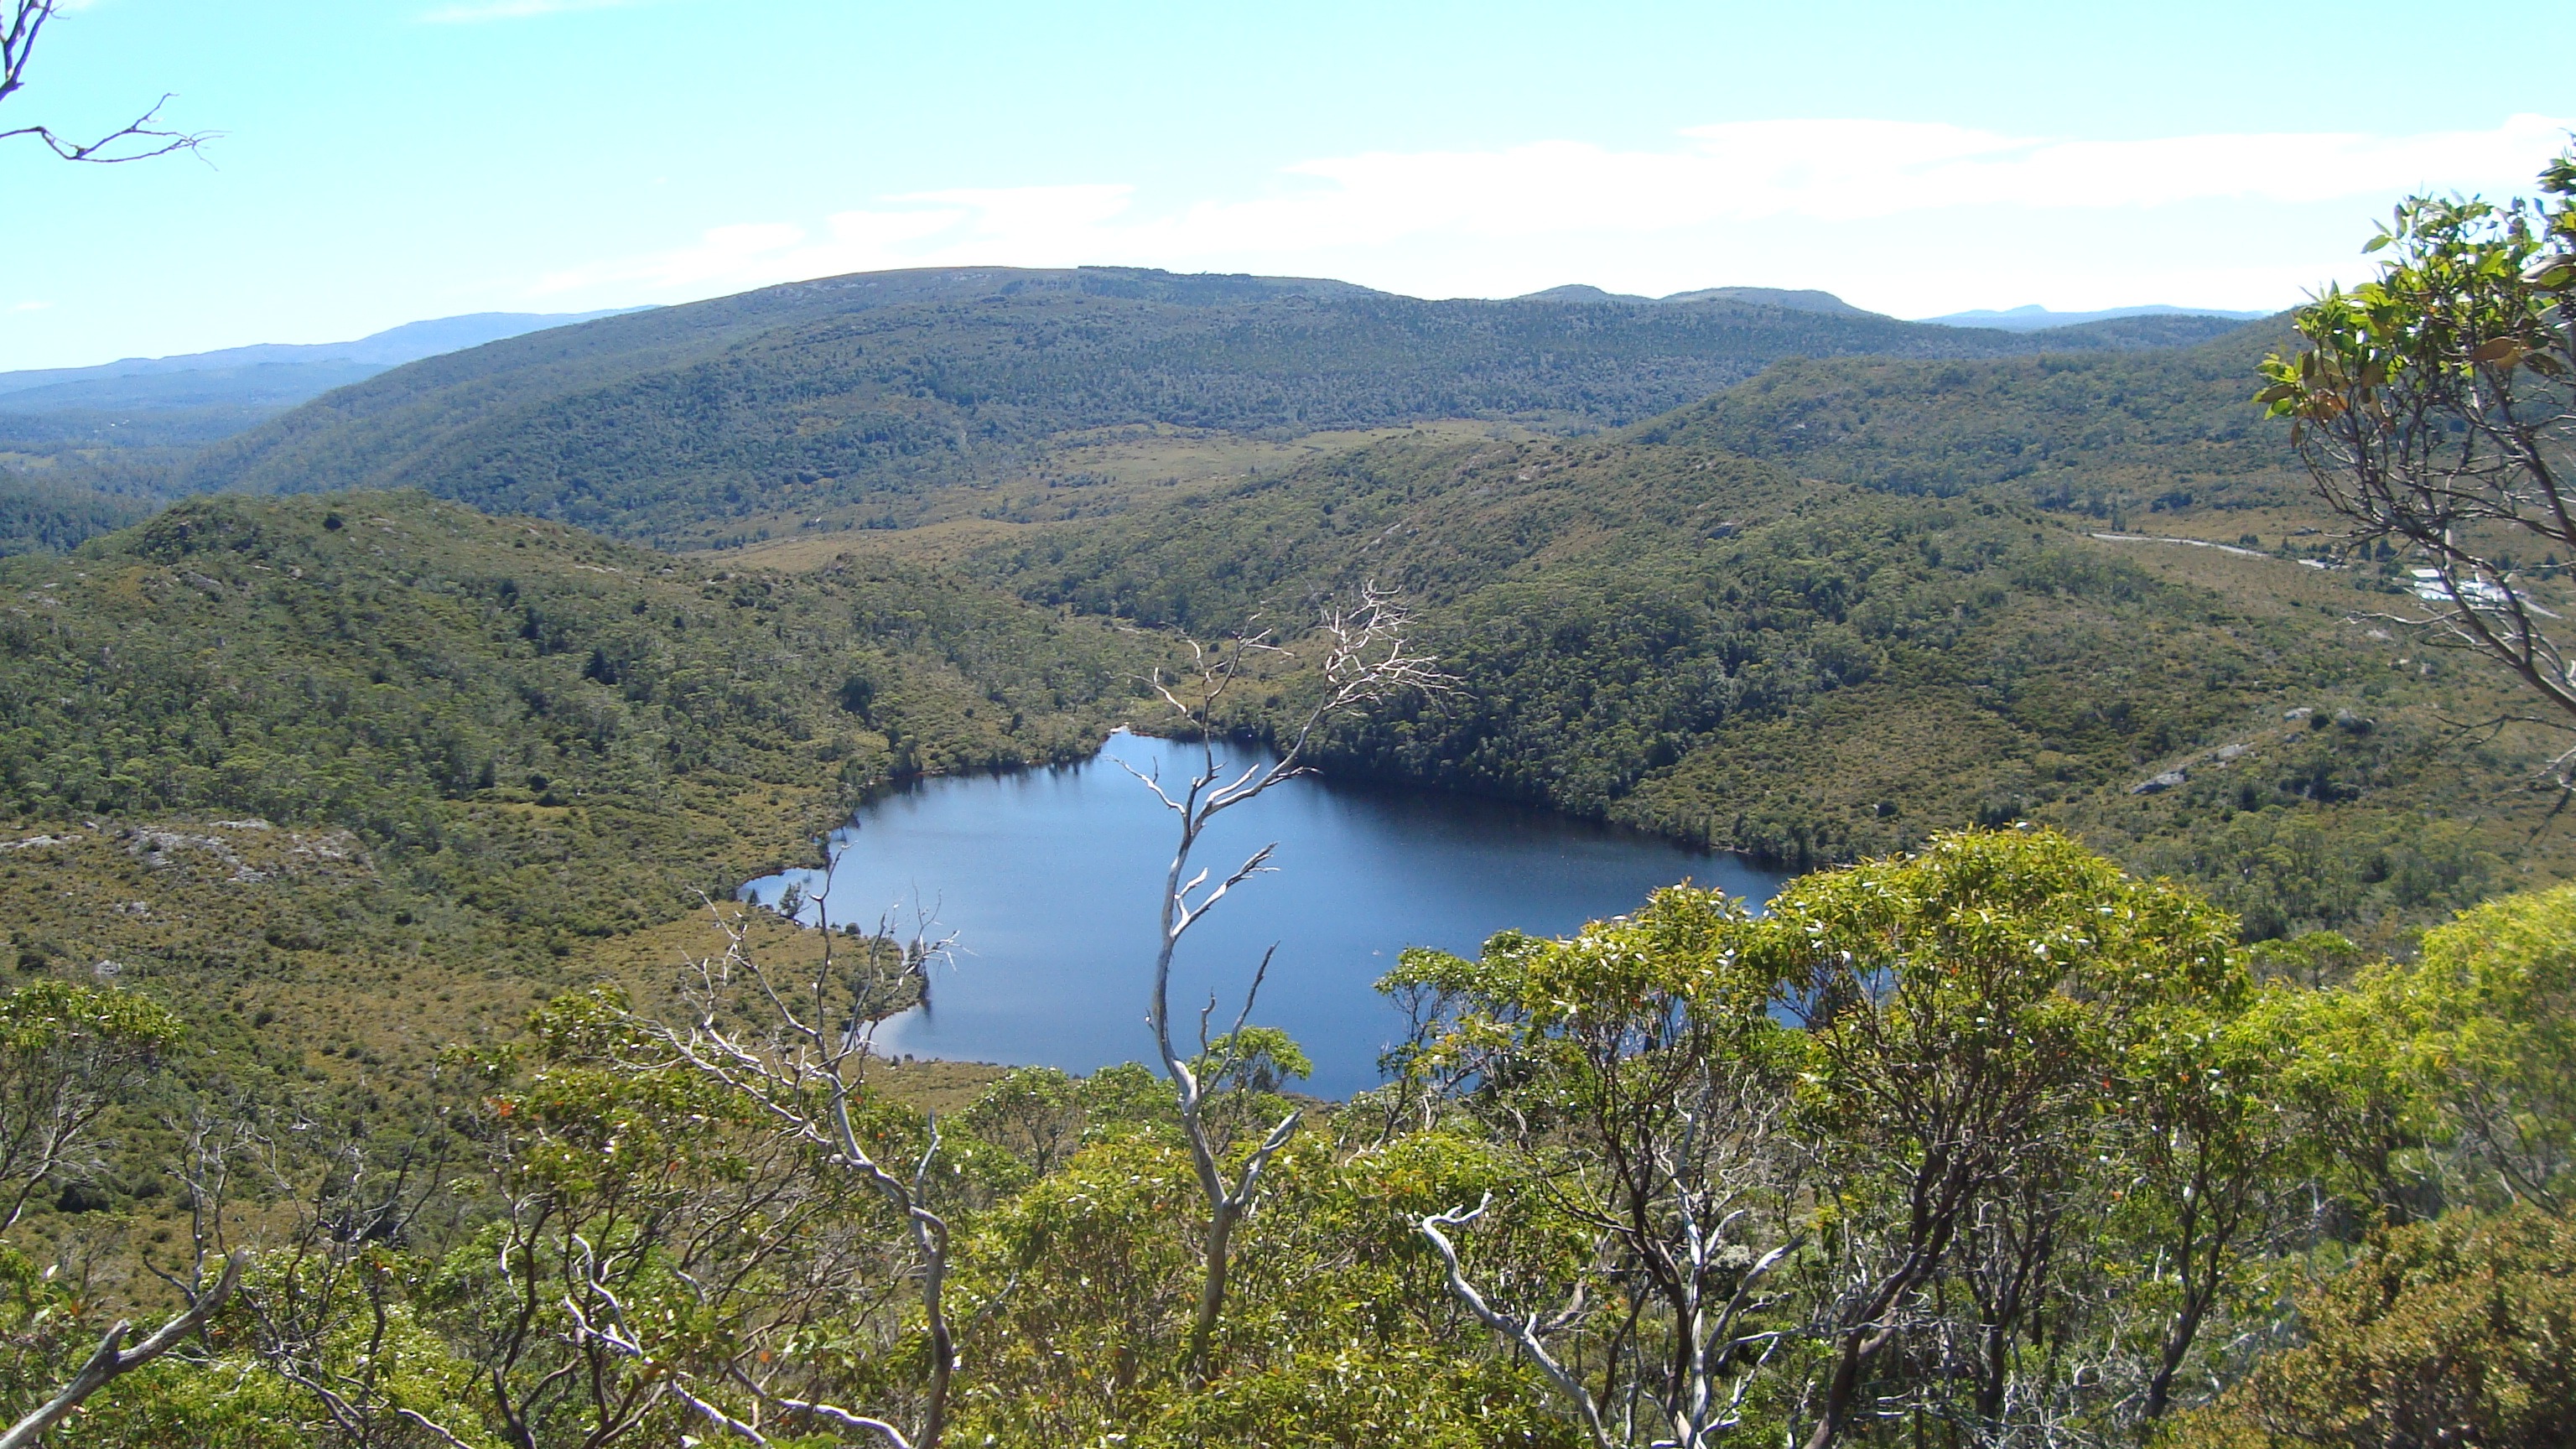
landscape, nature, outdoor, wilderness, walking, mountain, trail, lake, land, mountain range, wild, environment, tranquil, scenic, natural, scenery, reservoir, ridge, body of water, mountains, plateau, fell, loch, ecosystem, tasmania, tarn, cradle mountain